Lamont Sincere

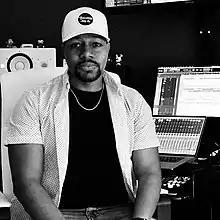

Albert Lamont Brown (born May 3, 1989) formerly known as Lamont Sincere is an American mixing engineer, singer, songwriter and record producer from Brooklyn, New York. He gained credibility for his single "Huge Flirt" featuring Bagstheboss and collaborated with the Harlem native ASAP Mob member ASAP TyY for "Surrounded by Girls". He is currently under 2x Entertainment, founded by rapper Casanova. He is known for mixing records for Motown Records artist Cam Wallace and featured artist Wiz Khalifa.